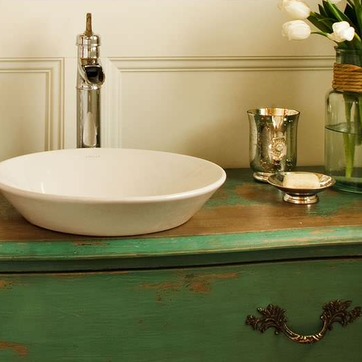
Material: ceramic